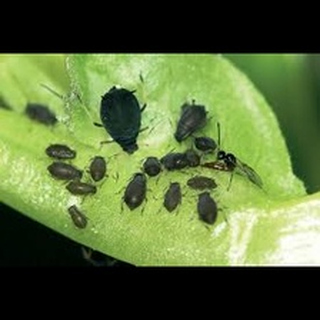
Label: wheat_aphid